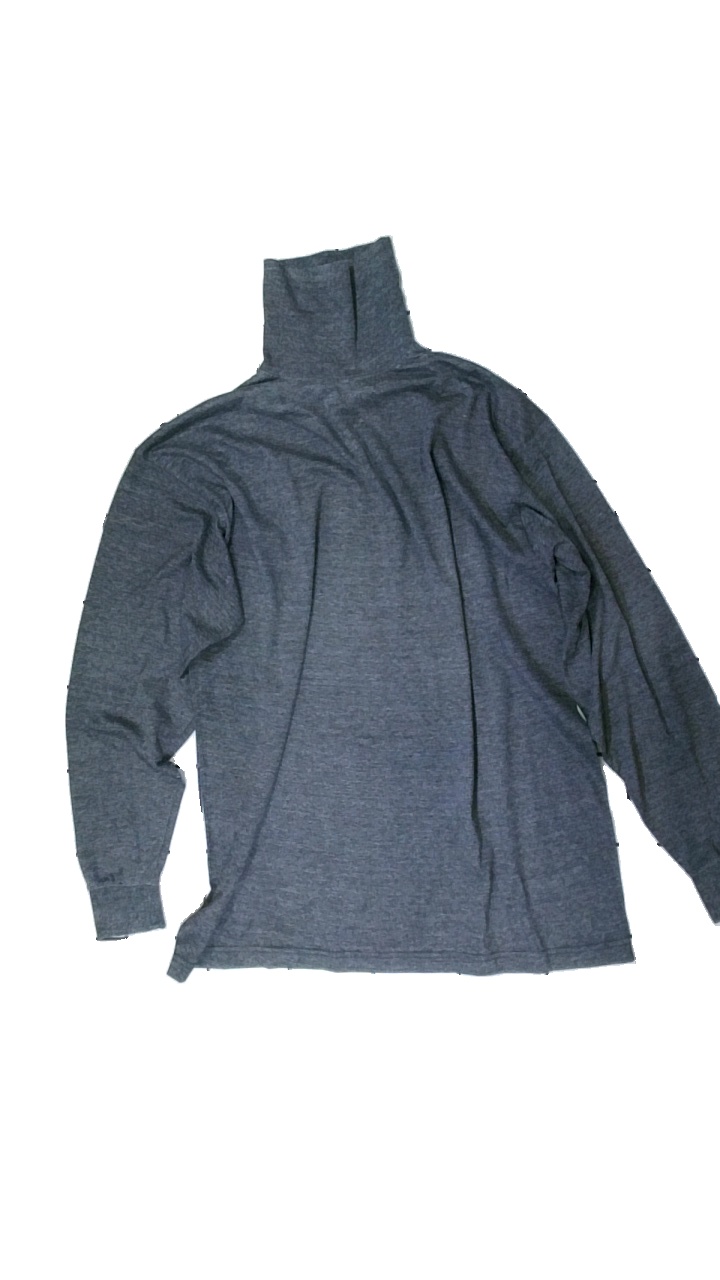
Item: Top (Men)
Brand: Bellevue
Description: grå polo tröja med hål i armhåla och nopprig
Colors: Grey
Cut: Turtle neck, Regular
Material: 100% cotton
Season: All
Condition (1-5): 4
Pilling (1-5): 3
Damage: nopprig på insida krage och vid handlederna
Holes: Minor
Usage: Export
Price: <50